Bronx court system delays

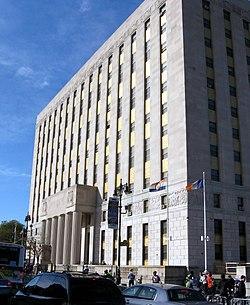
Bronx County Courthouse

Extensive media attention and public criticism has been directed at the Bronx's court system, due to delays in bringing cases to trial, which are seen by critics as a clear infringement of defendants' constitutional right to a speedy trial.